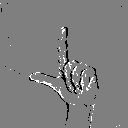
ASL letter: l